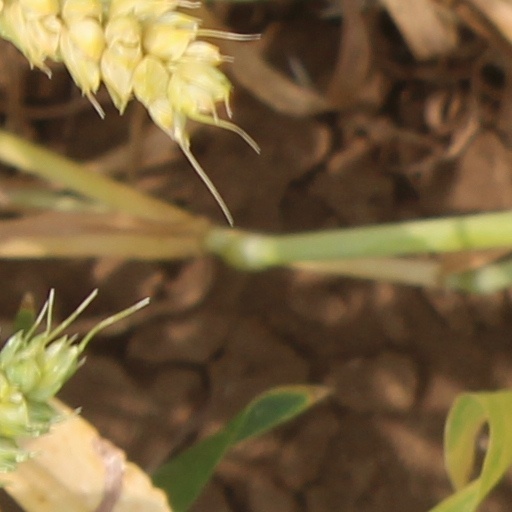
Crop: wheat